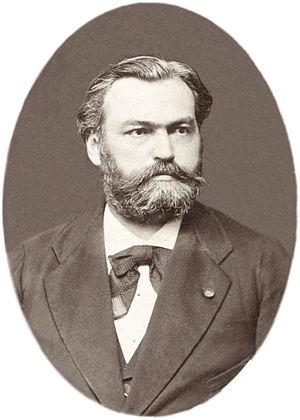
Edmond Fuchs (1837 - 1889), géologue et ingénieur français
Philippe Jacques Edmond Fuchs, né à Strasbourg le 1ᵉʳ avril 1837 et mort à Paris le 7 septembre 1889, est un géologue, ingénieur du corps des mines français.